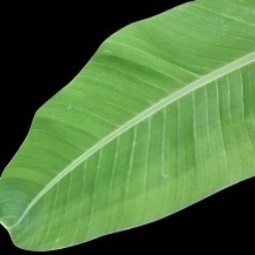
Label: Healthy